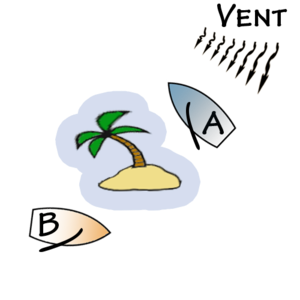
A passe au vent de l’île B passe sous le vent de l’île
L'expression sous le vent s'utilise pour situer un objet dans l'espace en indiquant qu'il se trouve du côté opposé à celui d'où souffle le vent, par rapport à un objet servant de référence. Ainsi, l'objet est en deçà d'une ligne perpendiculaire au vent passant par l'objet, et reçoit le vent en second.
L'expression au vent s'utilise pour situer un objet dans l'espace en indiquant qu'il se trouve du côté d'où souffle le vent, par rapport à un objet servant de référence. Ainsi, l'objet est au-delà d'une ligne perpendiculaire au vent passant par l'objet, et reçoit le vent avant l'objet de référence.